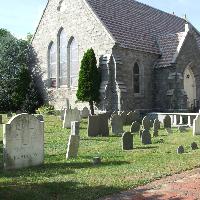
Weather: sun or clear